Black Christmas (2006 film)

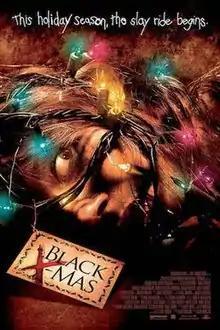
Theatrical release poster

Black X-Mas (also known and pronounced as Black Christmas) is a 2006 slasher film written and directed by Glen Morgan, and starring Katie Cassidy, Michelle Trachtenberg, Mary Elizabeth Winstead, Oliver Hudson, Lacey Chabert, Kristen Cloke, and Andrea Martin. The film takes place several days before Christmas and tells the story of a group of sorority sisters who are stalked and murdered in their house during a winter storm. It is a loose remake and reimagining of the 1974 film, and the second film in the "Black Christmas" series. A co-production of Canada and the United States, the film was produced by Morgan and James Wong through their production company Hard Eight Pictures, along with 2929 Productions, Adelstein-Parouse Productions and Hoban Segal Productions.